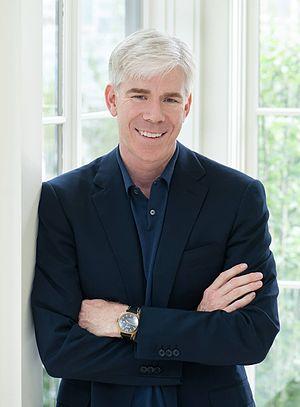
David Michael Gregory, né le 24 août 1970 à Los Angeles, est un journaliste de télévision américain.